Fritz von Miller

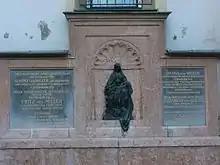
Burial place of Fritz von Miller at the Winthir Cemetery, Neuhausen

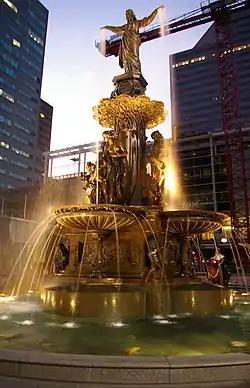
Tyler Davidson Fountain in Cincinnati

Friedrich "Fritz" Johann Baptist von Miller, known as Fritz von Miller (11 November 1840 – 29 December 1921) was a German bronze caster, goldsmith and sculptor.